Southern Cross (aircraft)

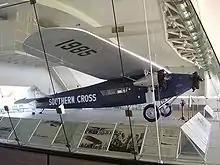
The "Southern Cross" inside the Kingsford Smith Memorial

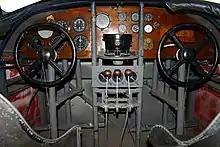
"Southern Cross" cockpit photographed in 2009

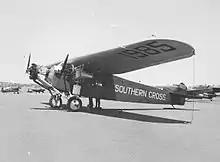
The "Southern Cross" at the RAAF base at Canberra in 1943.

Shortly before Kingsford Smith's death in 1935, he sold the "Southern Cross" to the Government of Australia, for display in a museum. The aircraft was brought out of retirement briefly in 1945 for the filming of the movie "Smithy". It was refurbished in 1985 under the supervision of Jim Schofield, a senior aviation civil servant and air crash investigator. The "Southern Cross" is now preserved in a special glass hangar memorial on Airport Drive, near the international terminal at Brisbane Airport.